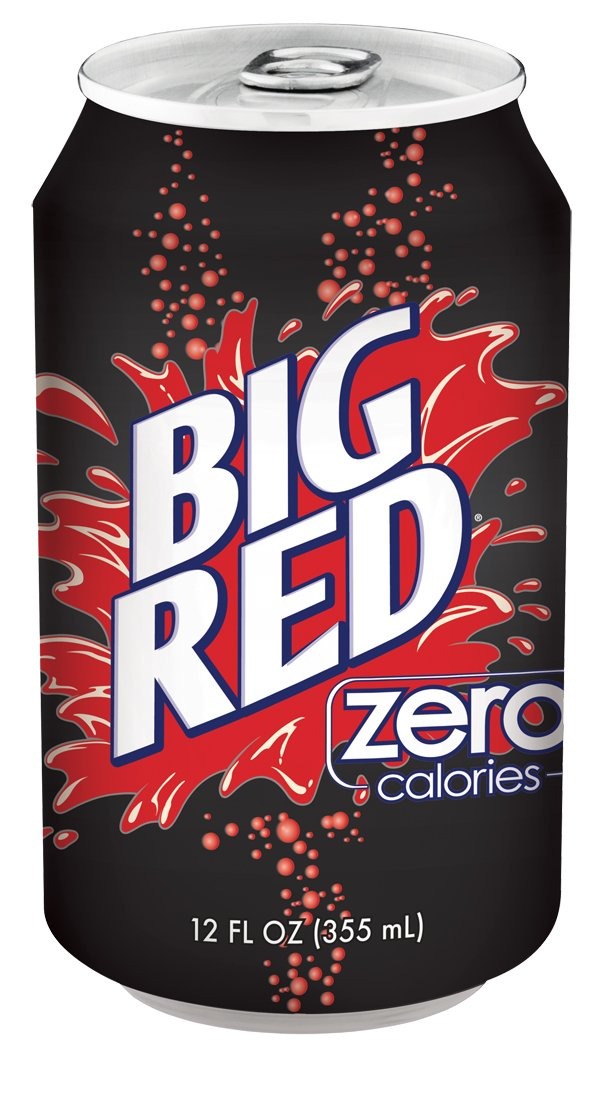
Item Name: Big Red Zero, 12 Ounce (Pack of 24)
Bullet Point: Big Red Zero, 12 Ounce (Pack of 24)
Product Description: Big Red Zero, 12 Ounce (Pack of 24)
Value: 288.0
Unit: Fl Oz

Price: 27.22